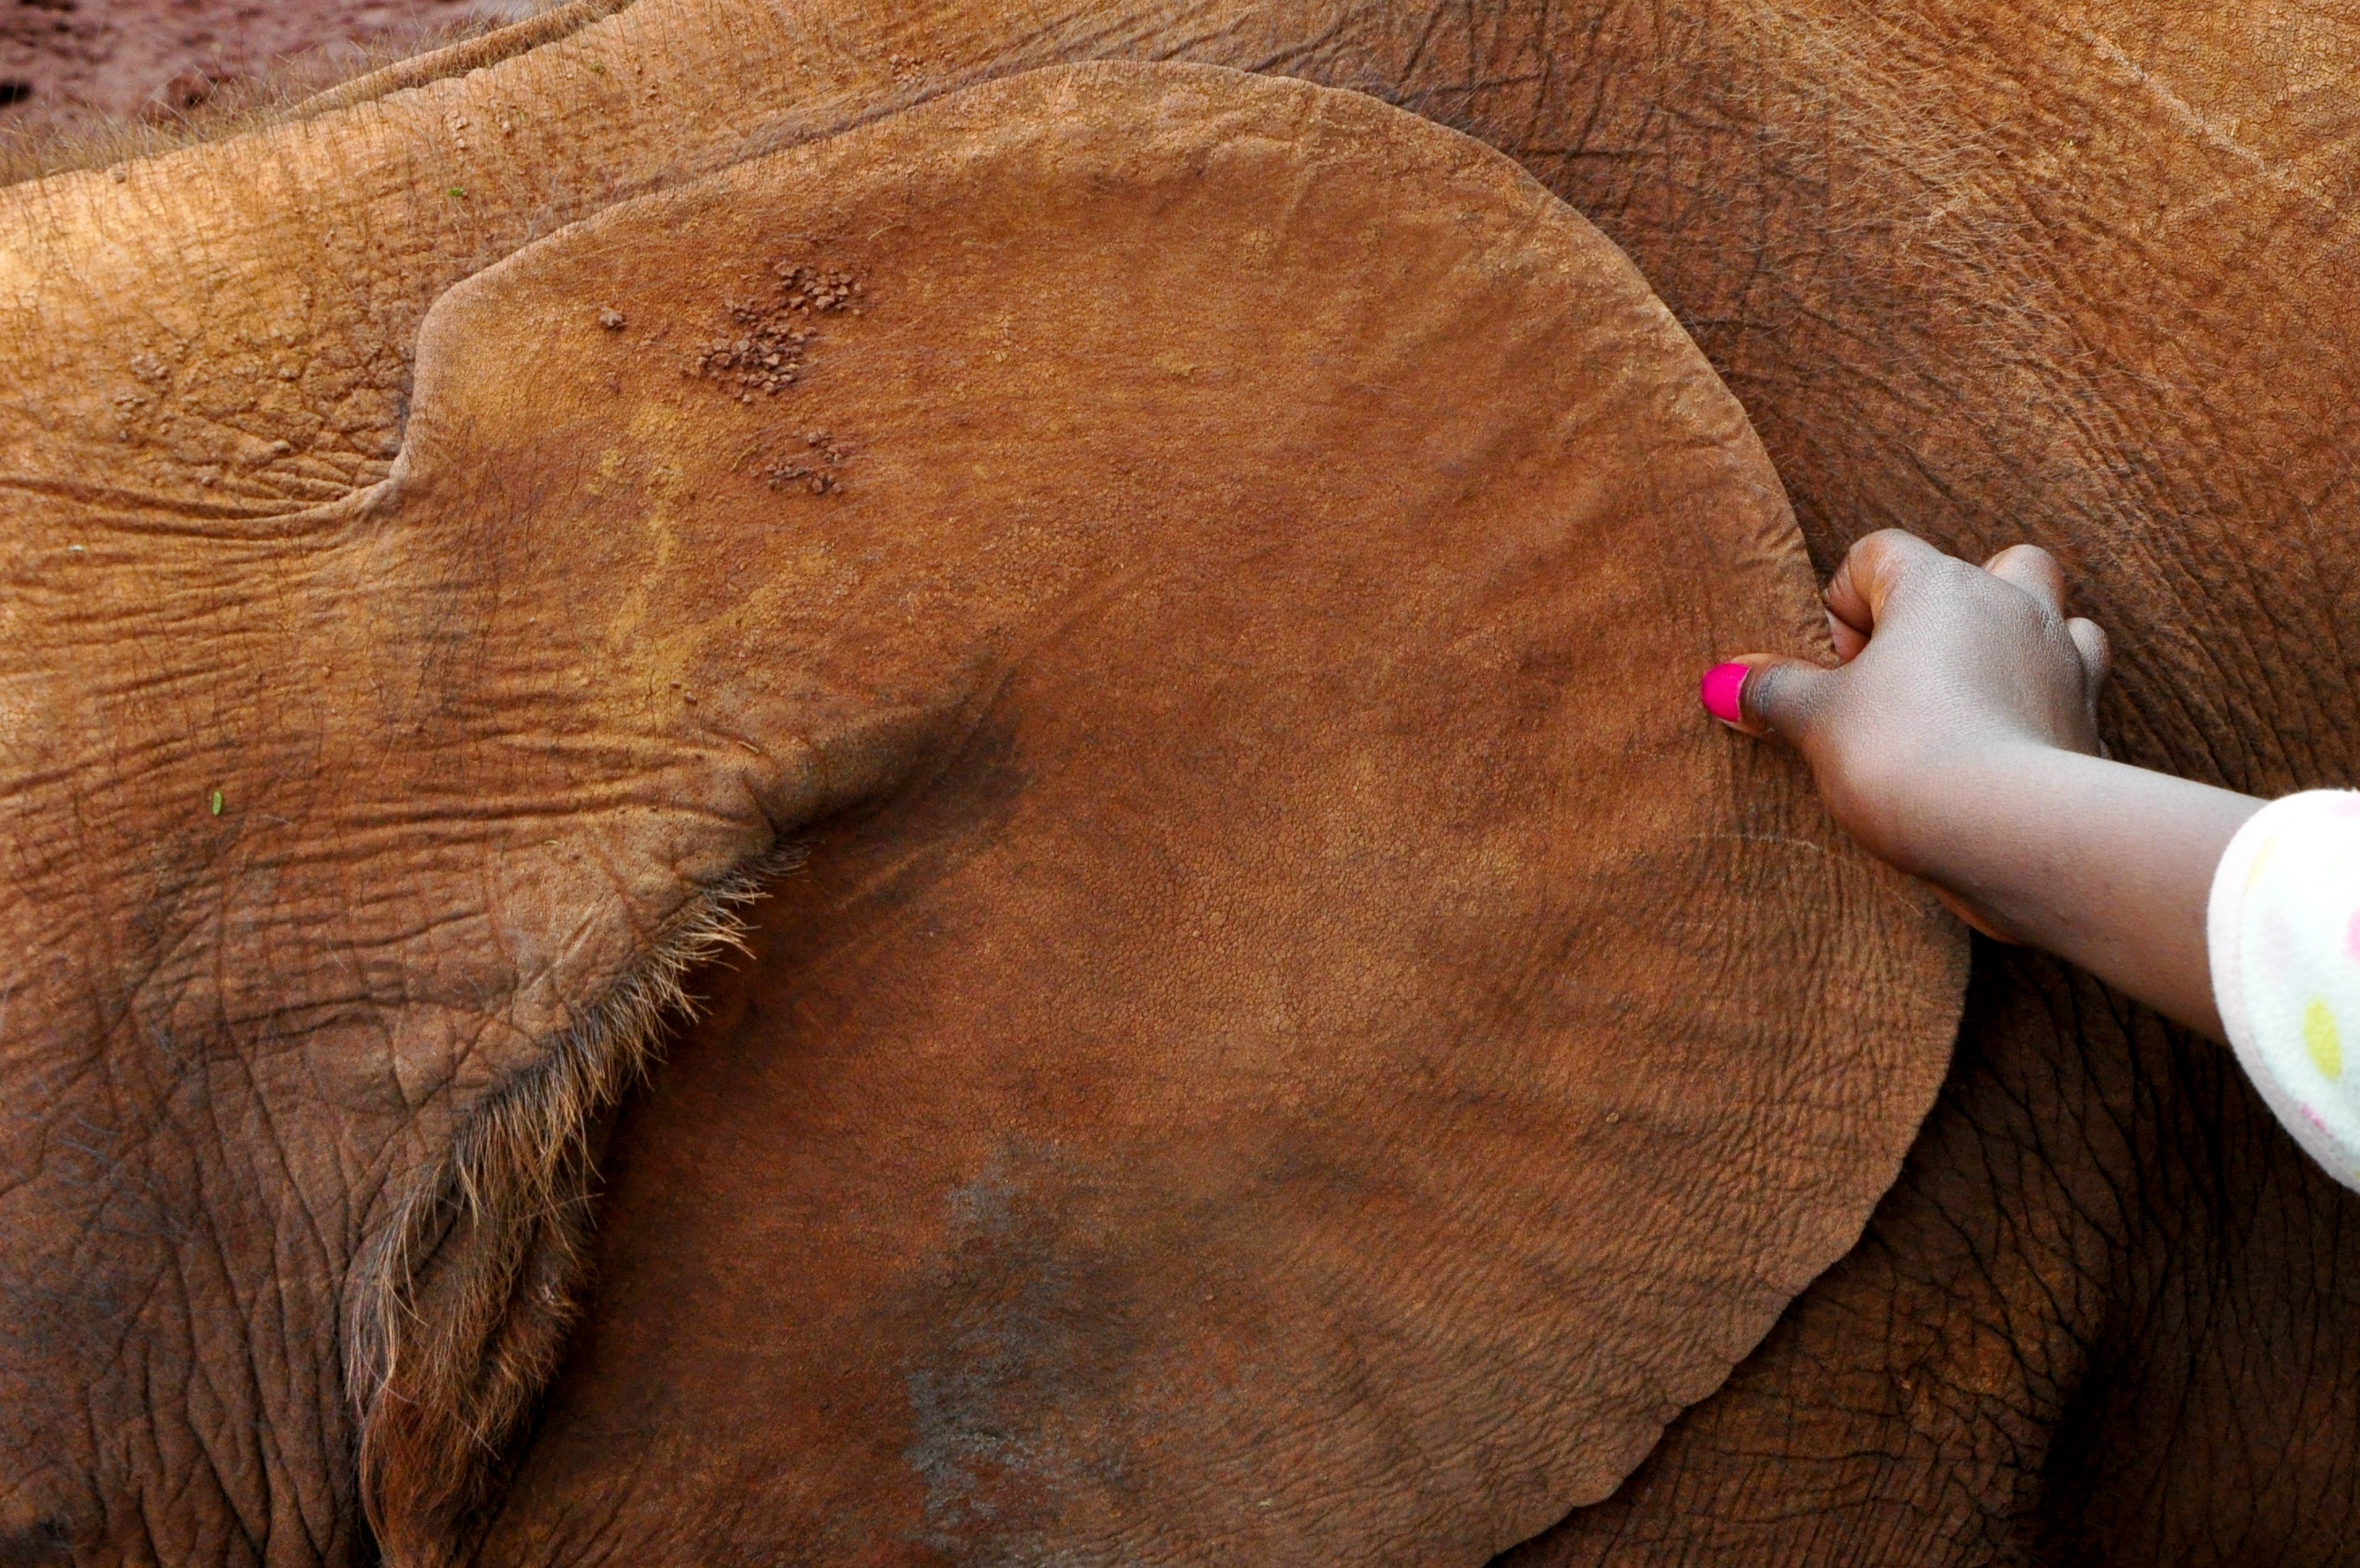
wood, animal, horn, africa, brown, ear, close, elephant, close up, human body, head, organ, contact, animal world, pachyderm, baby elephant, african bush elephant, young elephant, proboscidea, horse tack, elephants and mammoths